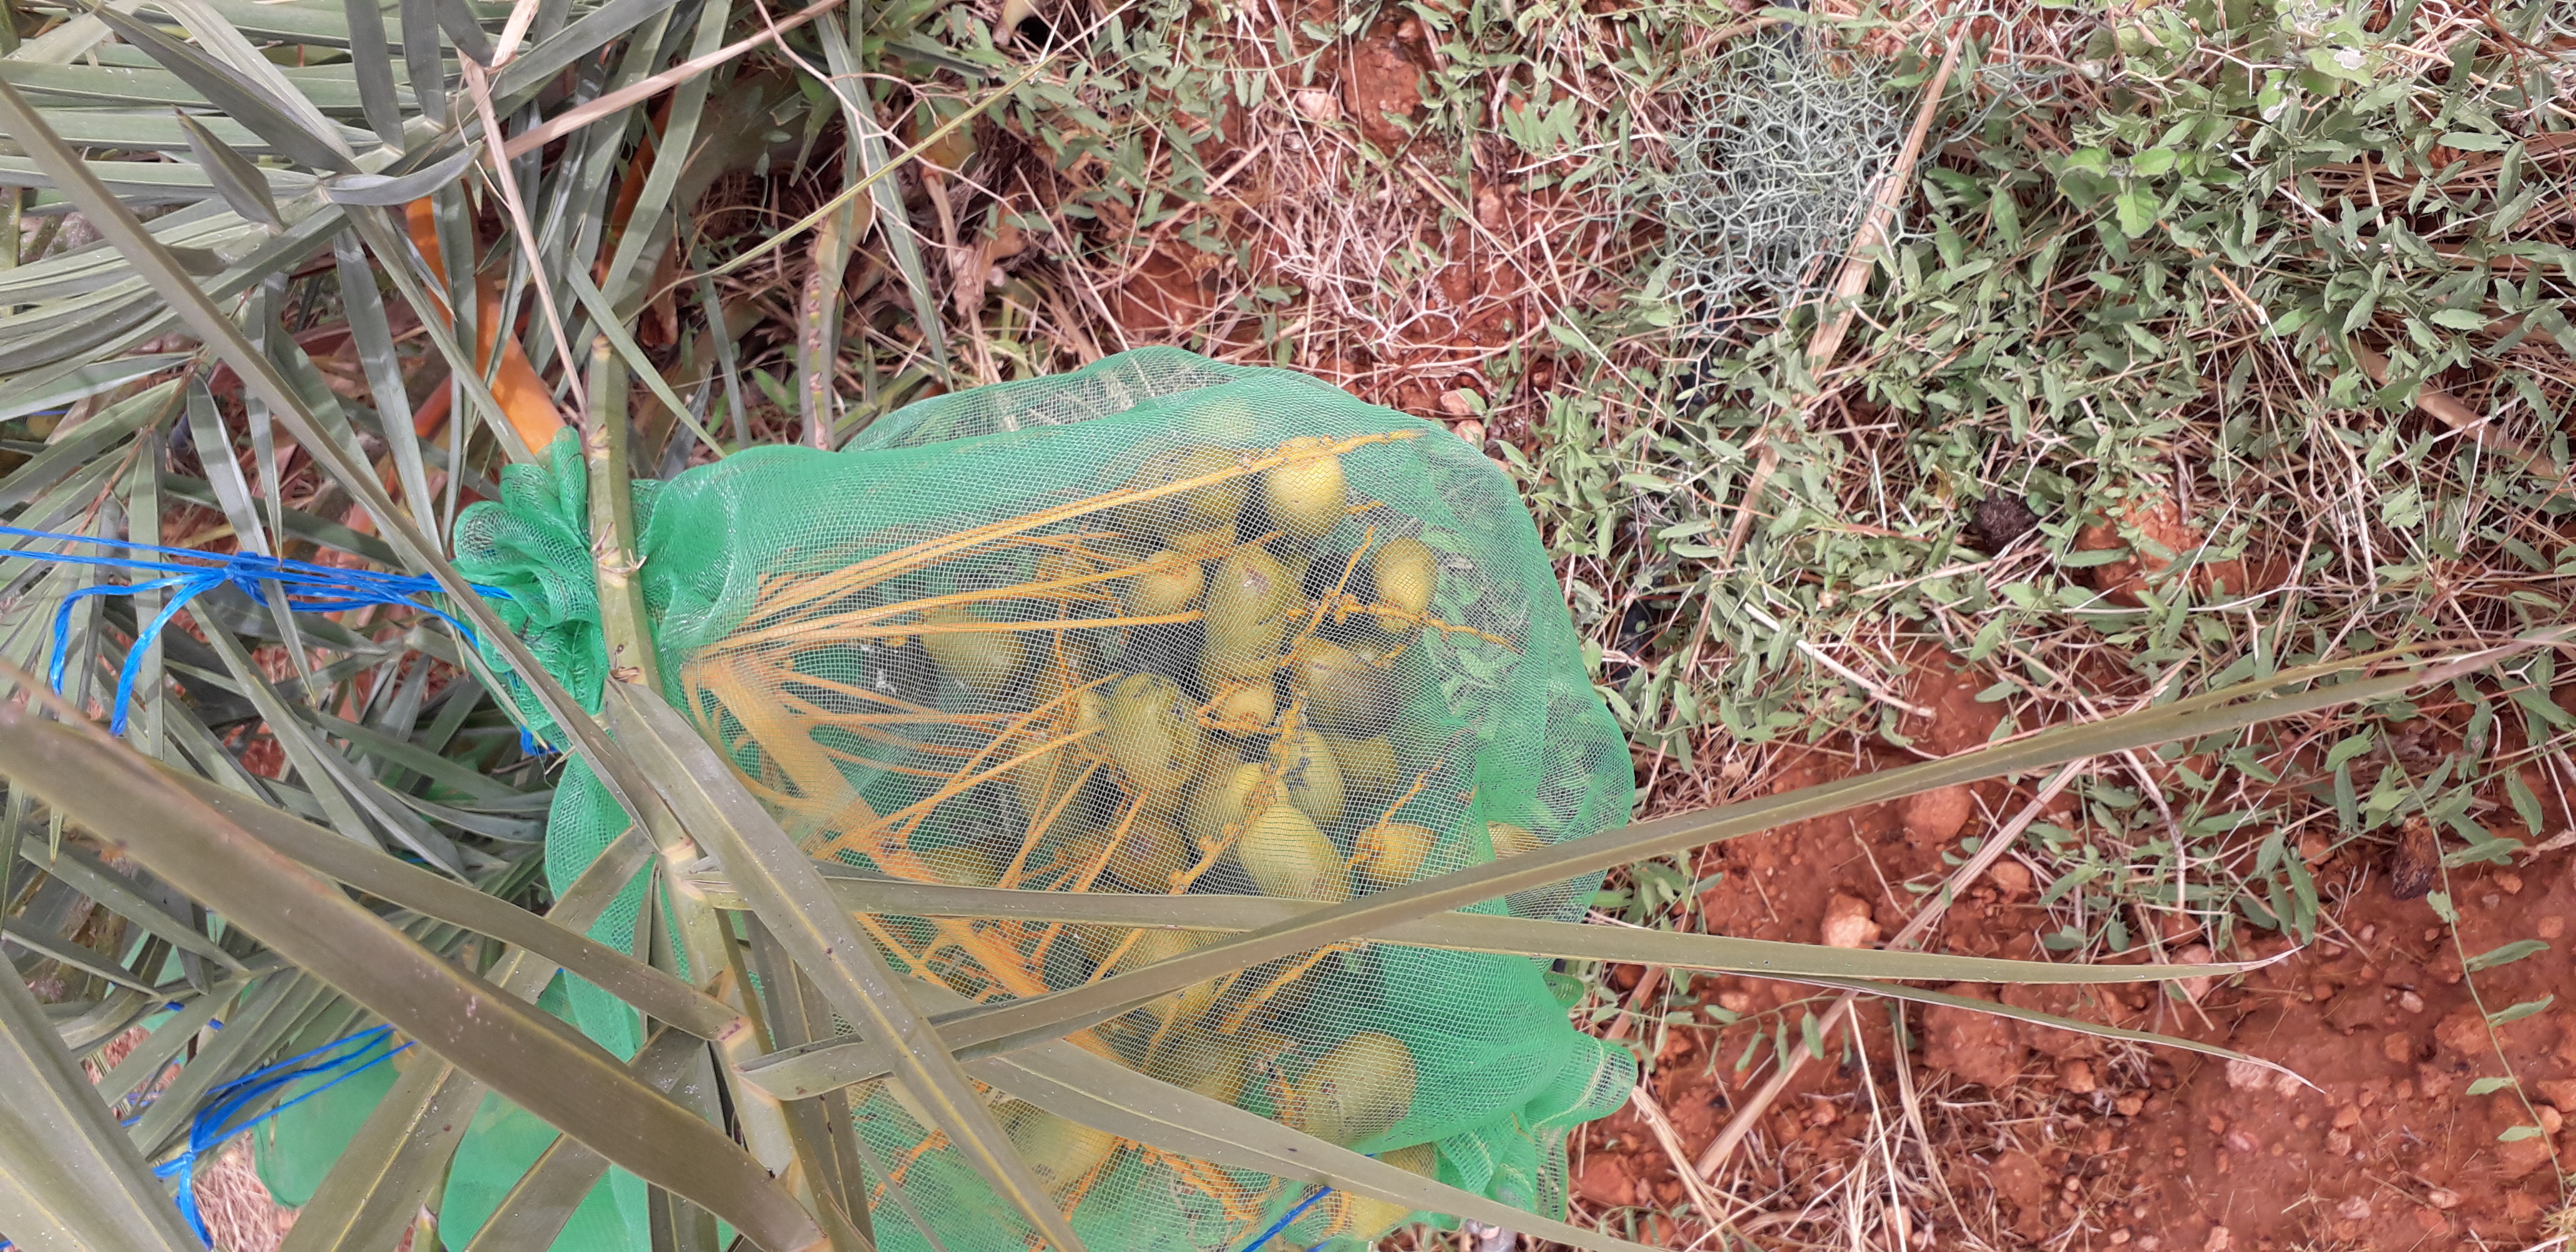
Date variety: Boufagous